Pilot (Friday Night Lights)

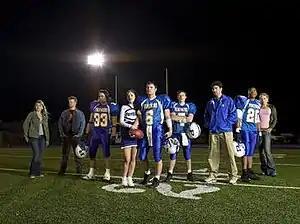
The main cast of "Friday Night Lights"

On Tuesday night a pep rally is held at the local car dealership. The owner and host is Buddy Garrity, who is also the father of Jason Street's girlfriend Lyla. Coach Taylor is surrounded by members of the local community questioning him about the game. It is gradually emerging how important football is to the town, and the great responsibility that rests on Taylor's shoulders. His wife Tami, meanwhile, is reluctantly recruited by the society wives to join their book club. Riggins' girlfriend Tyra Collette tries to stoke up trouble by flirting with both Street and Smash. Wednesday goes by with a team visit to a group of elementary school football players who idolize the older boys. The two teams recite the Lord's Prayer together. On Thursday night, the night before the game, Street and Riggins are at a party. Riggins lays out his plan of Street going to the National Football League and Riggins living off one percent of Street's salary. Then they can retire to a ranch where Riggins will act as Street's caretaker. They make a toast to "Texas Forever".